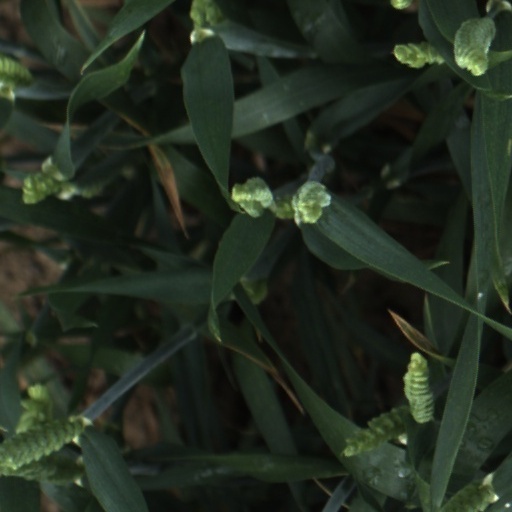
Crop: wheat